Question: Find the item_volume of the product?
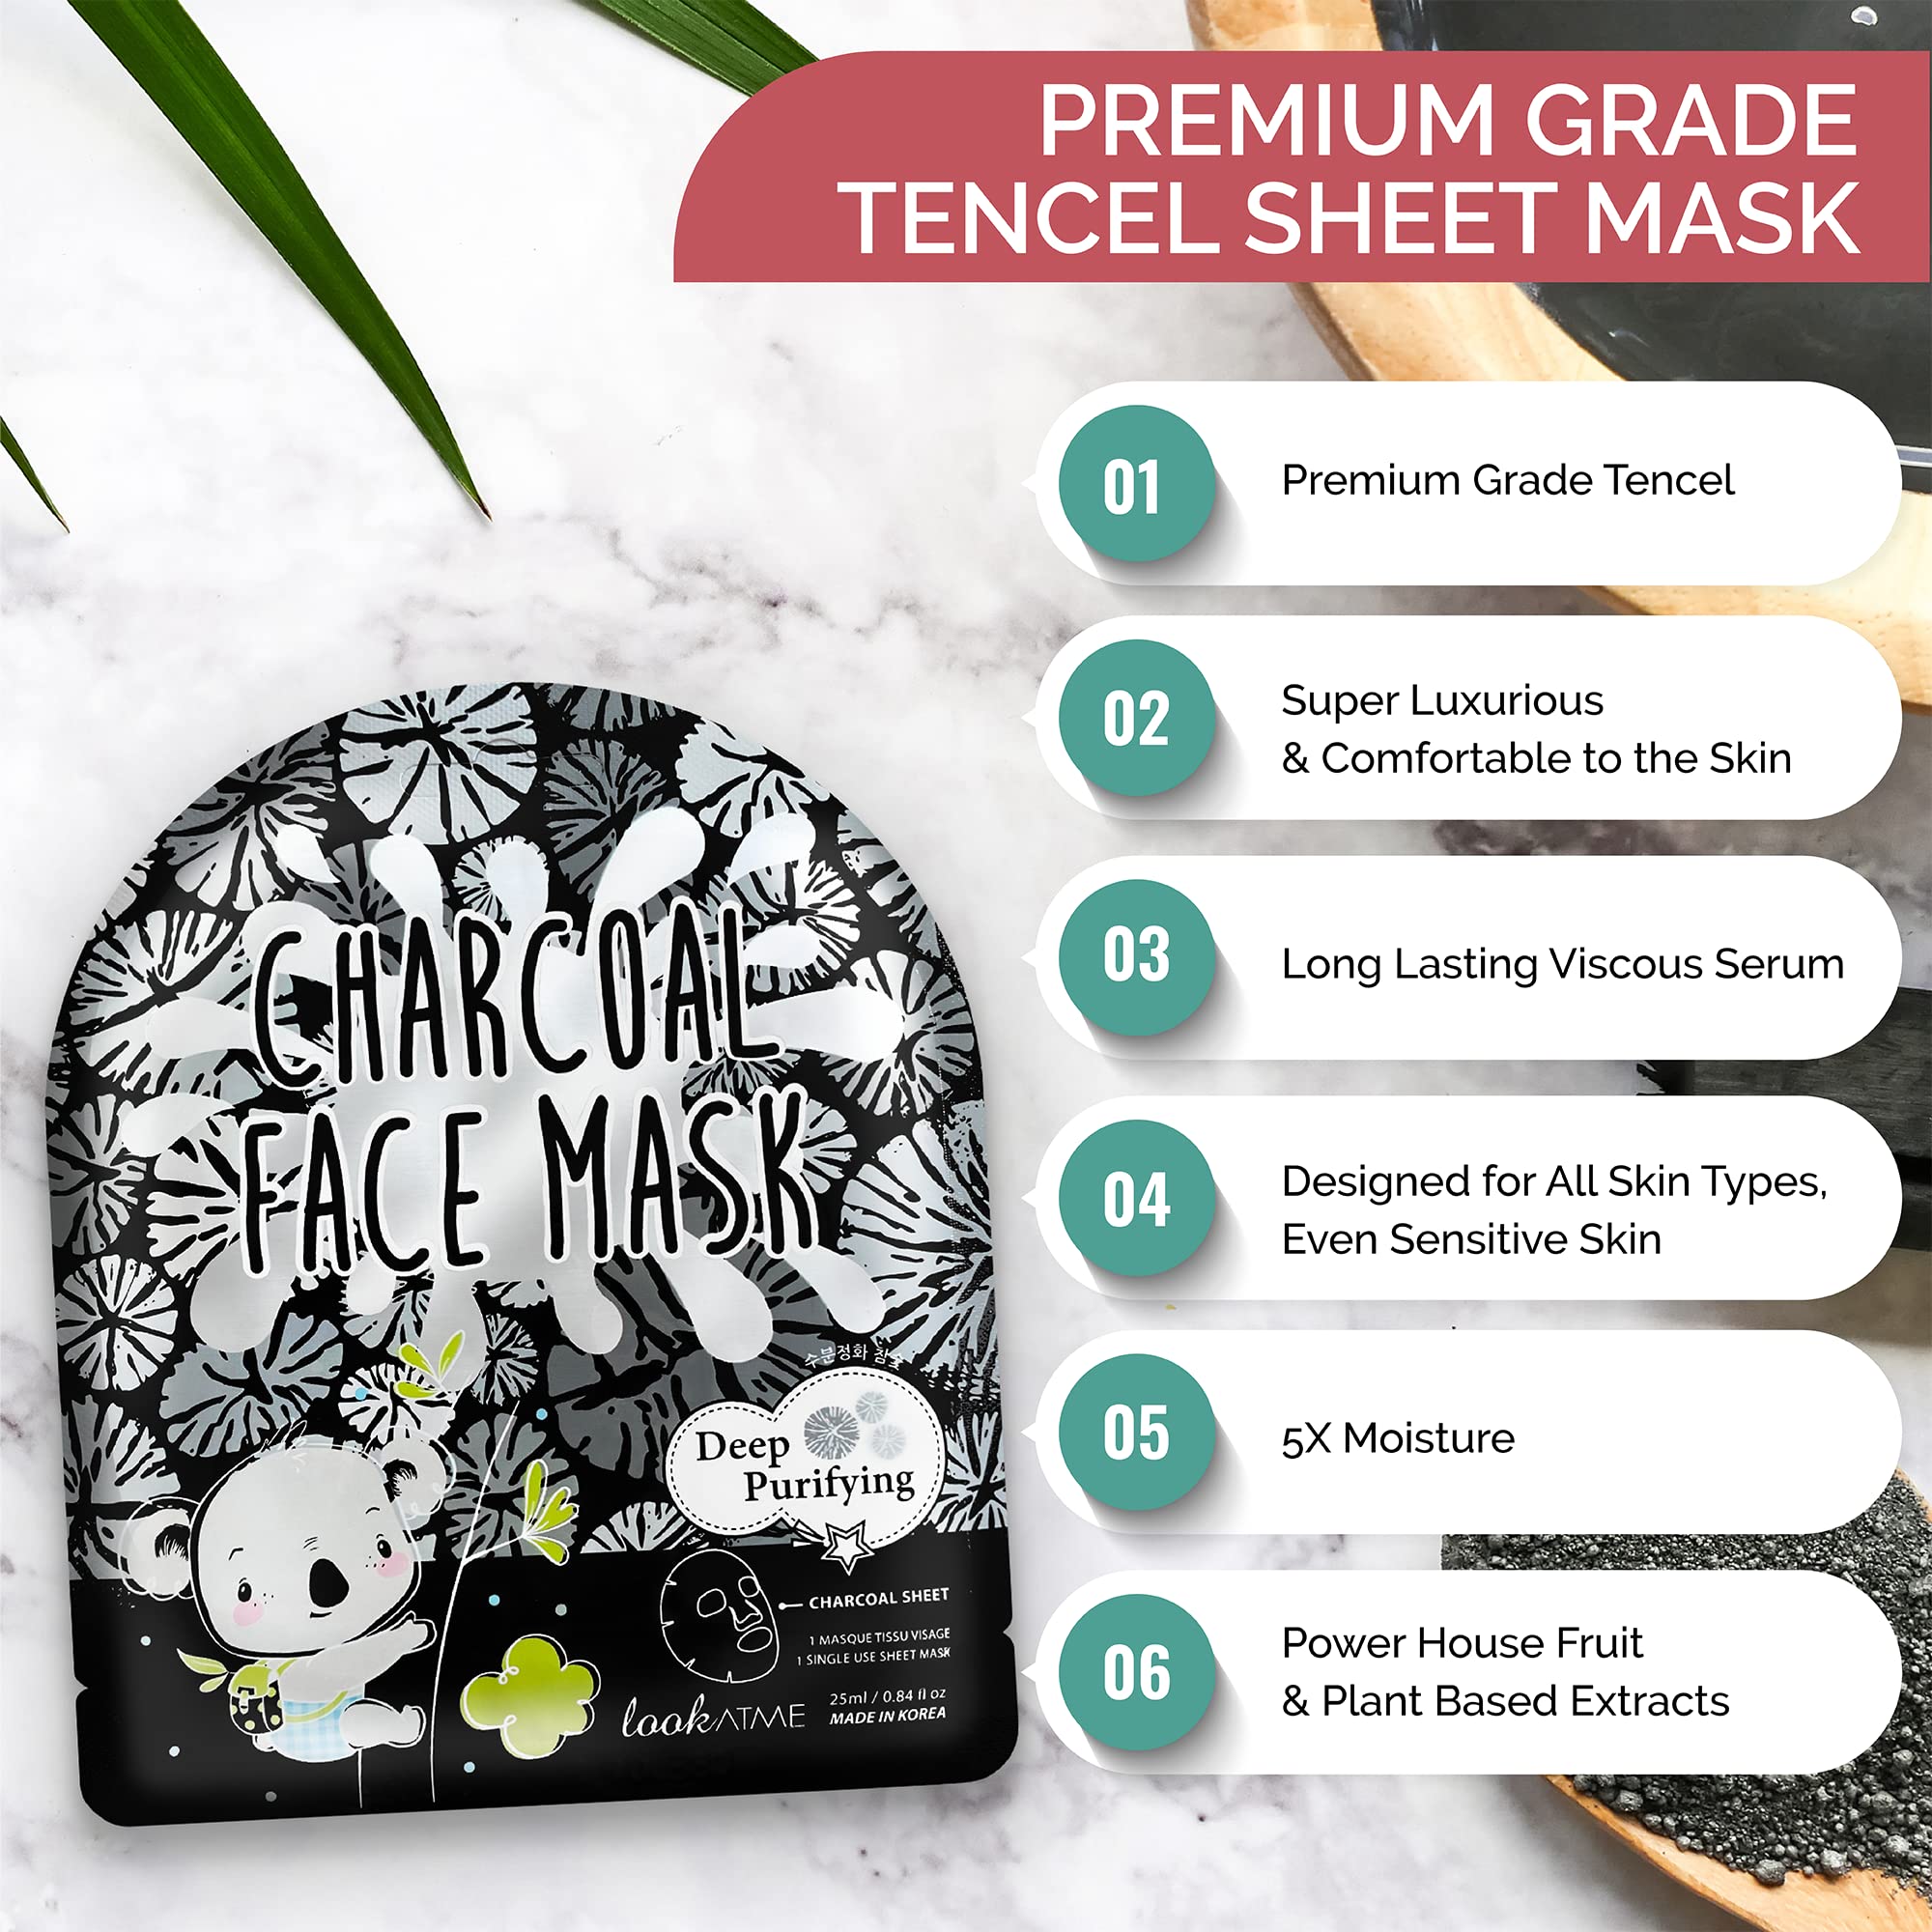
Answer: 0.84 fluid ounce